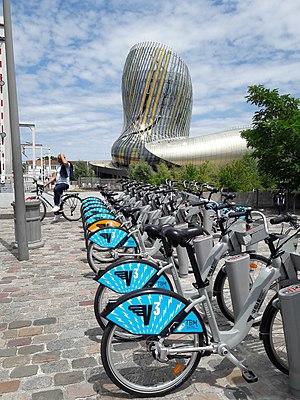
Bordeaux est une commune du Sud-Ouest de la France.
VCub, aussi graphié V³, est un système de location de vélos en libre-service mis en place le 20 février 2010 sur l'ensemble de la communauté urbaine de Bordeaux — devenue Bordeaux Métropole par la suite — et géré par Keolis Bordeaux Métropole.